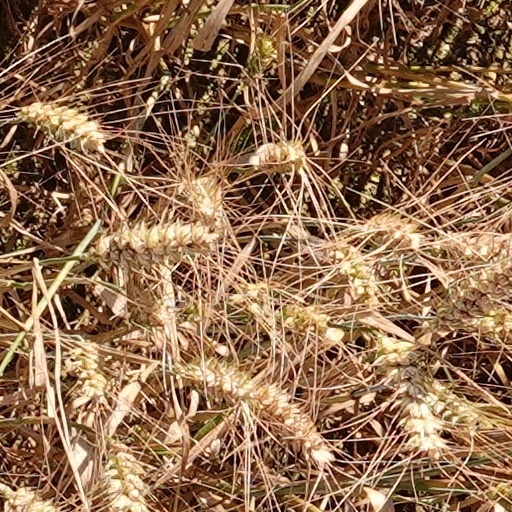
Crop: wheat